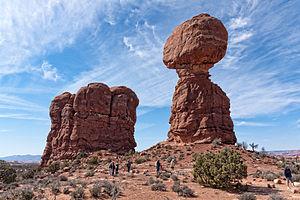
Balanced Rock est l'une des attractions les plus populaires du Parc national des Arches, situé en Utah, aux États-Unis. Balanced Rock est situé à côté de la route principale du parc, à environ 14,8 km à partir de l'entrée du parc. Il est l'une des rares formations clairement visibles de la route.
Le parc national des Arches est un parc national américain situé en Utah, dans l’ouest des États-Unis, non loin du parc national des Canyonlands. Il est connu pour sa grande concentration d’arches rocheuses naturelles, mais aussi par des falaises et buttes travaillées par l'érosion.